Keystone species

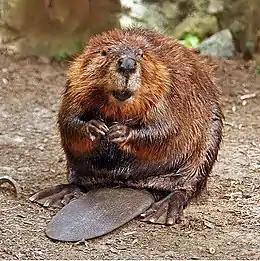
The beaver: a keystone species, and habitat creator, responsible for ecological effects such as the creation of lakes, canals and wetlands irrigating large forests and creating ecosystems

A keystone species is a species that has a disproportionately large effect on its natural environment relative to its abundance. The concept was introduced in 1969 by the zoologist Robert T. Paine. Keystone species play a critical role in maintaining the structure of an ecological community, affecting many other organisms in an ecosystem and helping to determine the types and numbers of various other species in the community. Without keystone species, the ecosystem would be dramatically different or cease to exist altogether. Some keystone species, such as the wolf and lion, are also apex predators.